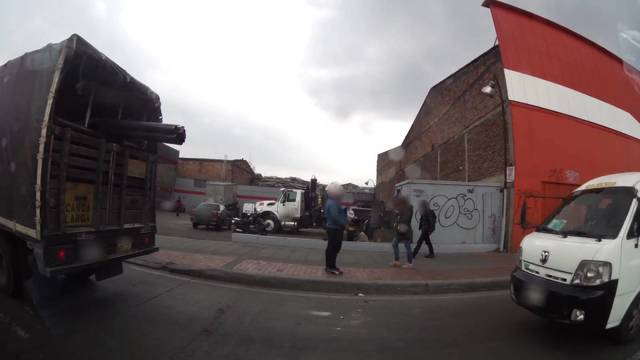
Region: Colombia
Coordinates: 4.605, -74.096